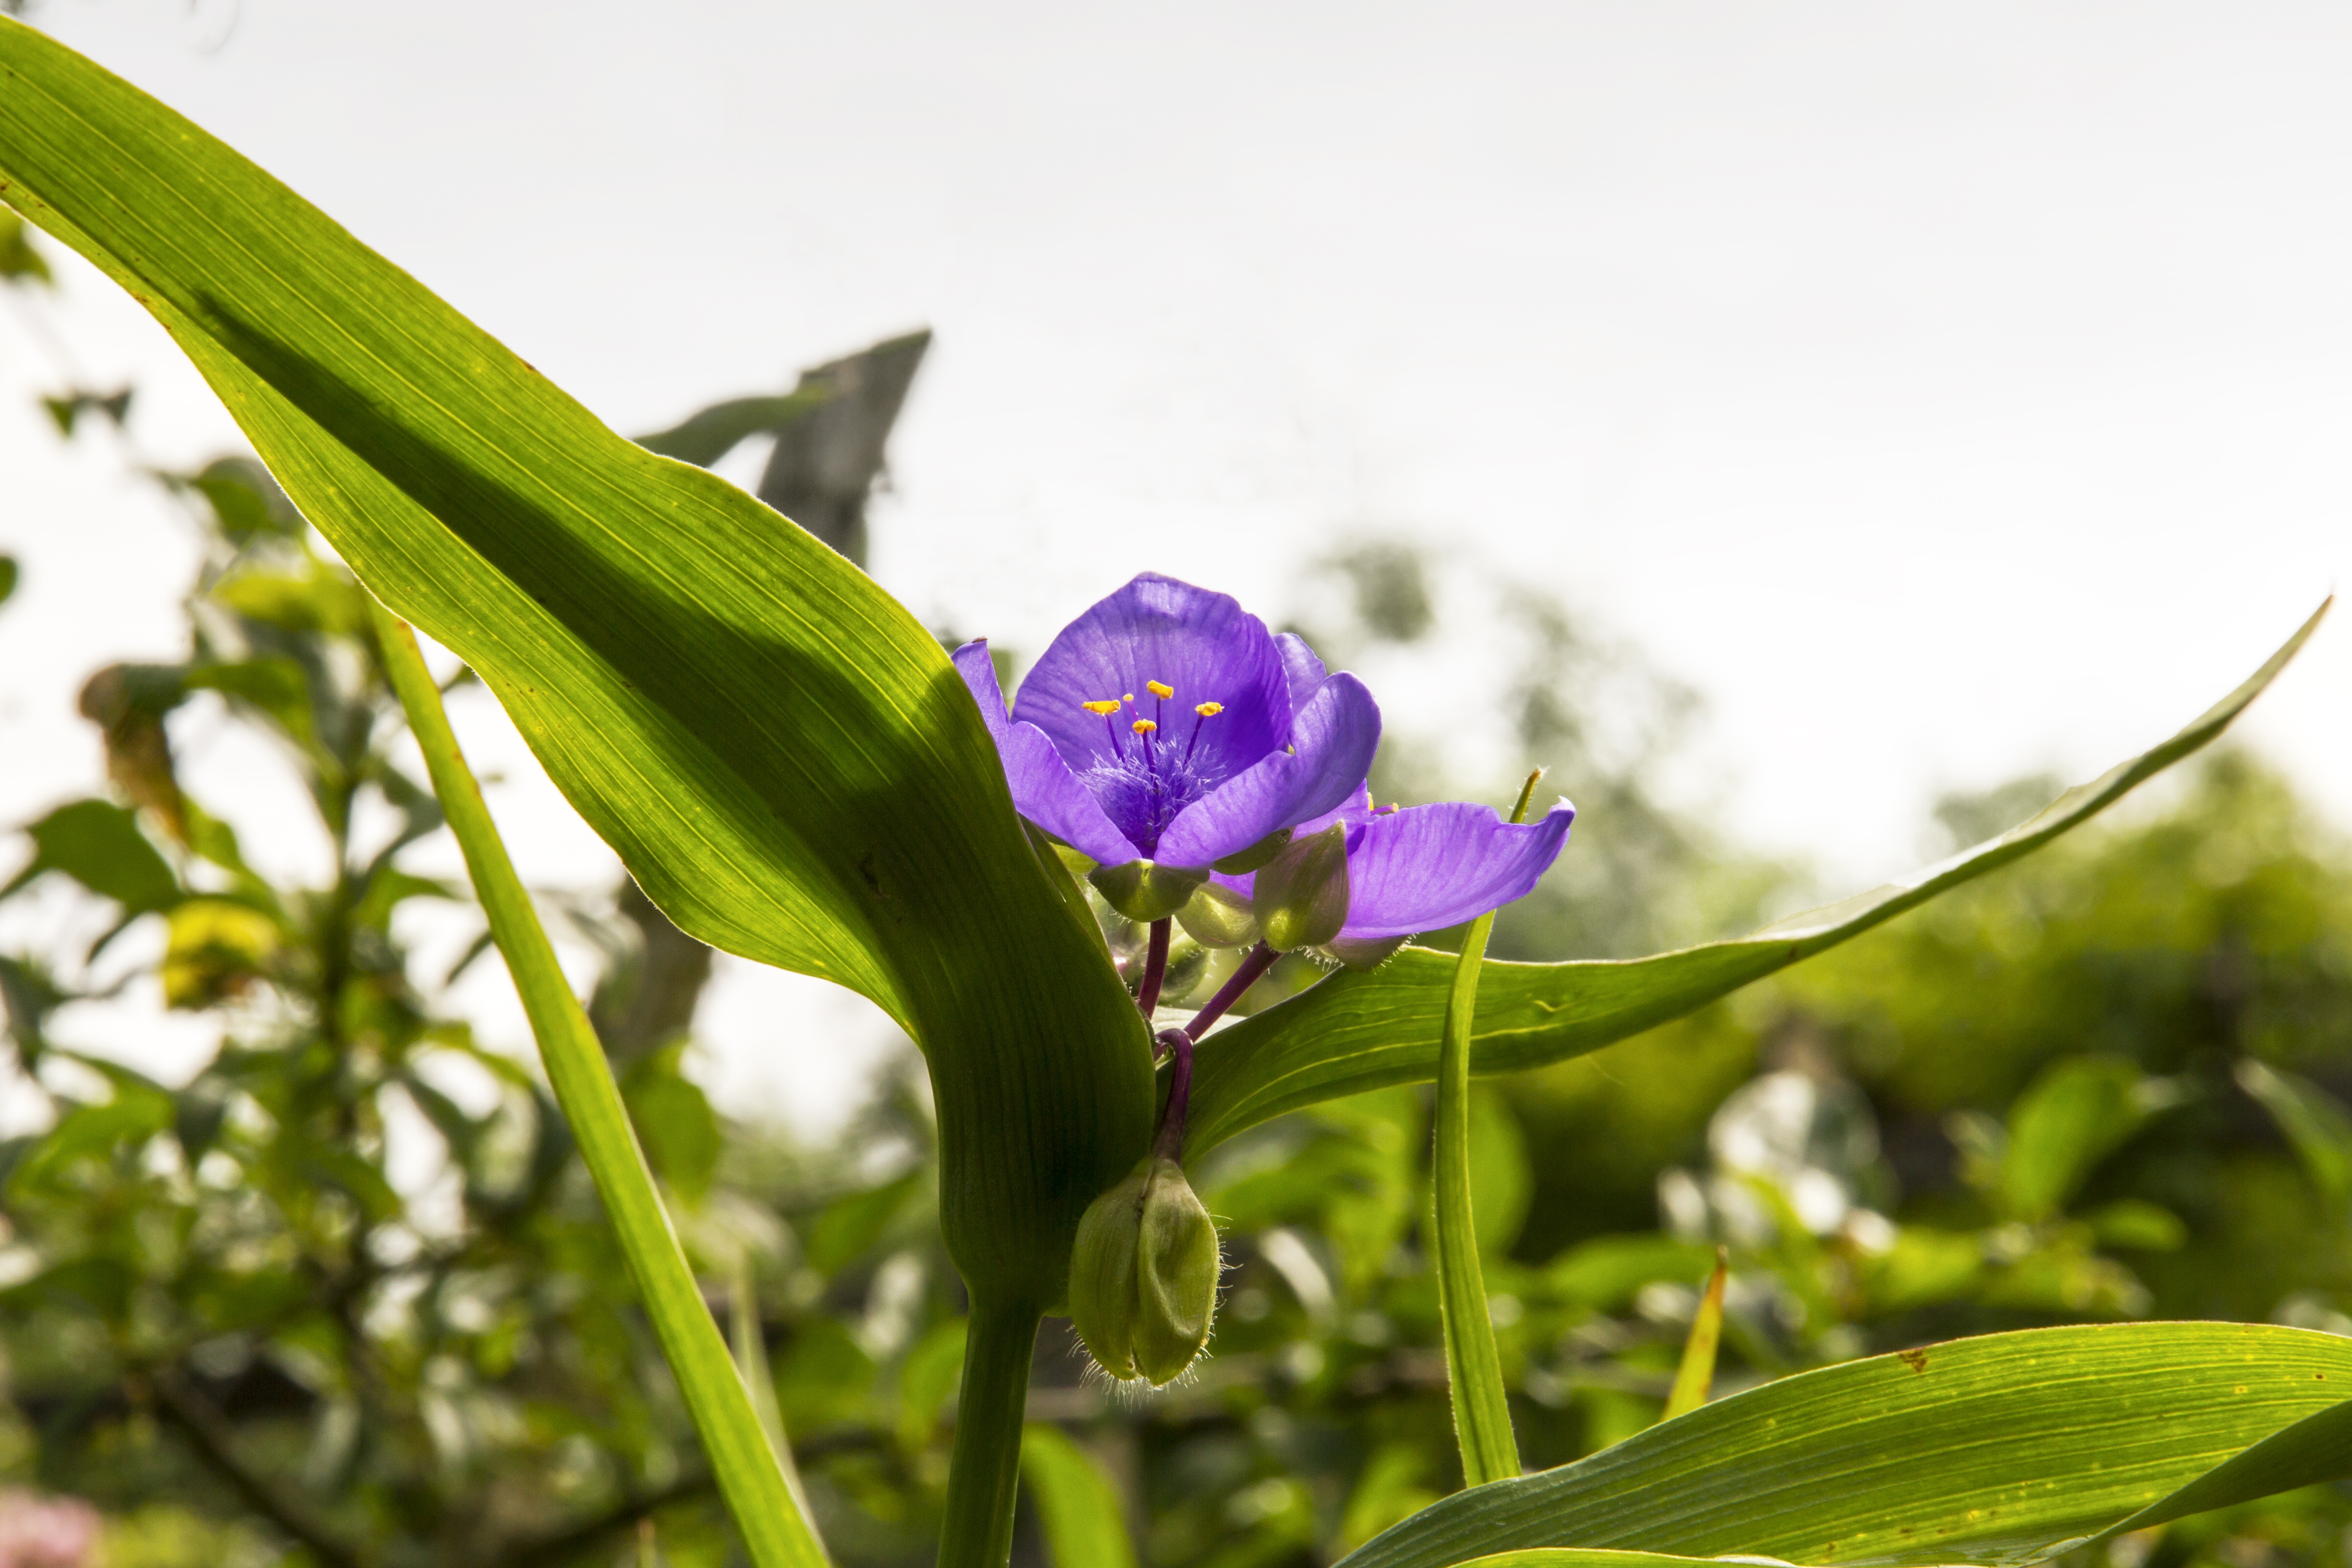
nature, blossom, plant, leaf, flower, petal, bloom, green, botany, blue, garden, flora, wildflower, close up, petals, macro photography, tradescantia, flowering plant, krautig, commelinaceae, plant stem, land plant, eyes of god, three master of flowers, three leaved